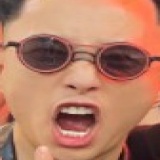
ca sĩ Rhymastic